Gordon McLeod (actor)

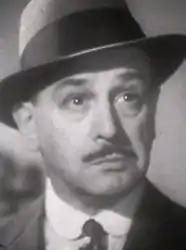
in "The Saint Meets the Tiger" (1943)

Charles Gordon McLeod (27 December 1890 – 16 October 1963) was an English actor. He was born in Market Giffard, Ivybridge, Devon.